Orientalism in early modern France

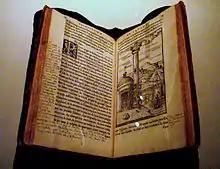
André Thévet, "Cosmographie du Levant", 1556, Lyon

In 1547, a second embassy was sent by the French king to the Ottoman Empire, led by Gabriel de Luetz. The embassy included numerous scientists, such as the botanist Pierre Belon, naturalist Pierre Gilles d'Albi, the future cosmographer André Thévet, philosopher Guillaume Postel, traveler Nicolas de Nicolay, or the cleric and diplomat Jean de Monluc, who would publish their findings upon their return to France and contribute greatly to the early development of science in France.